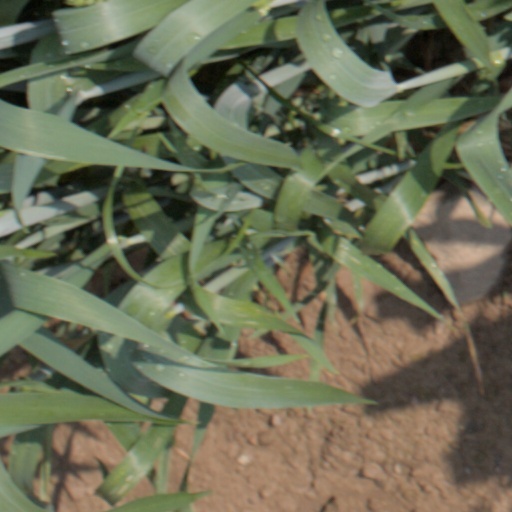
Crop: wheat